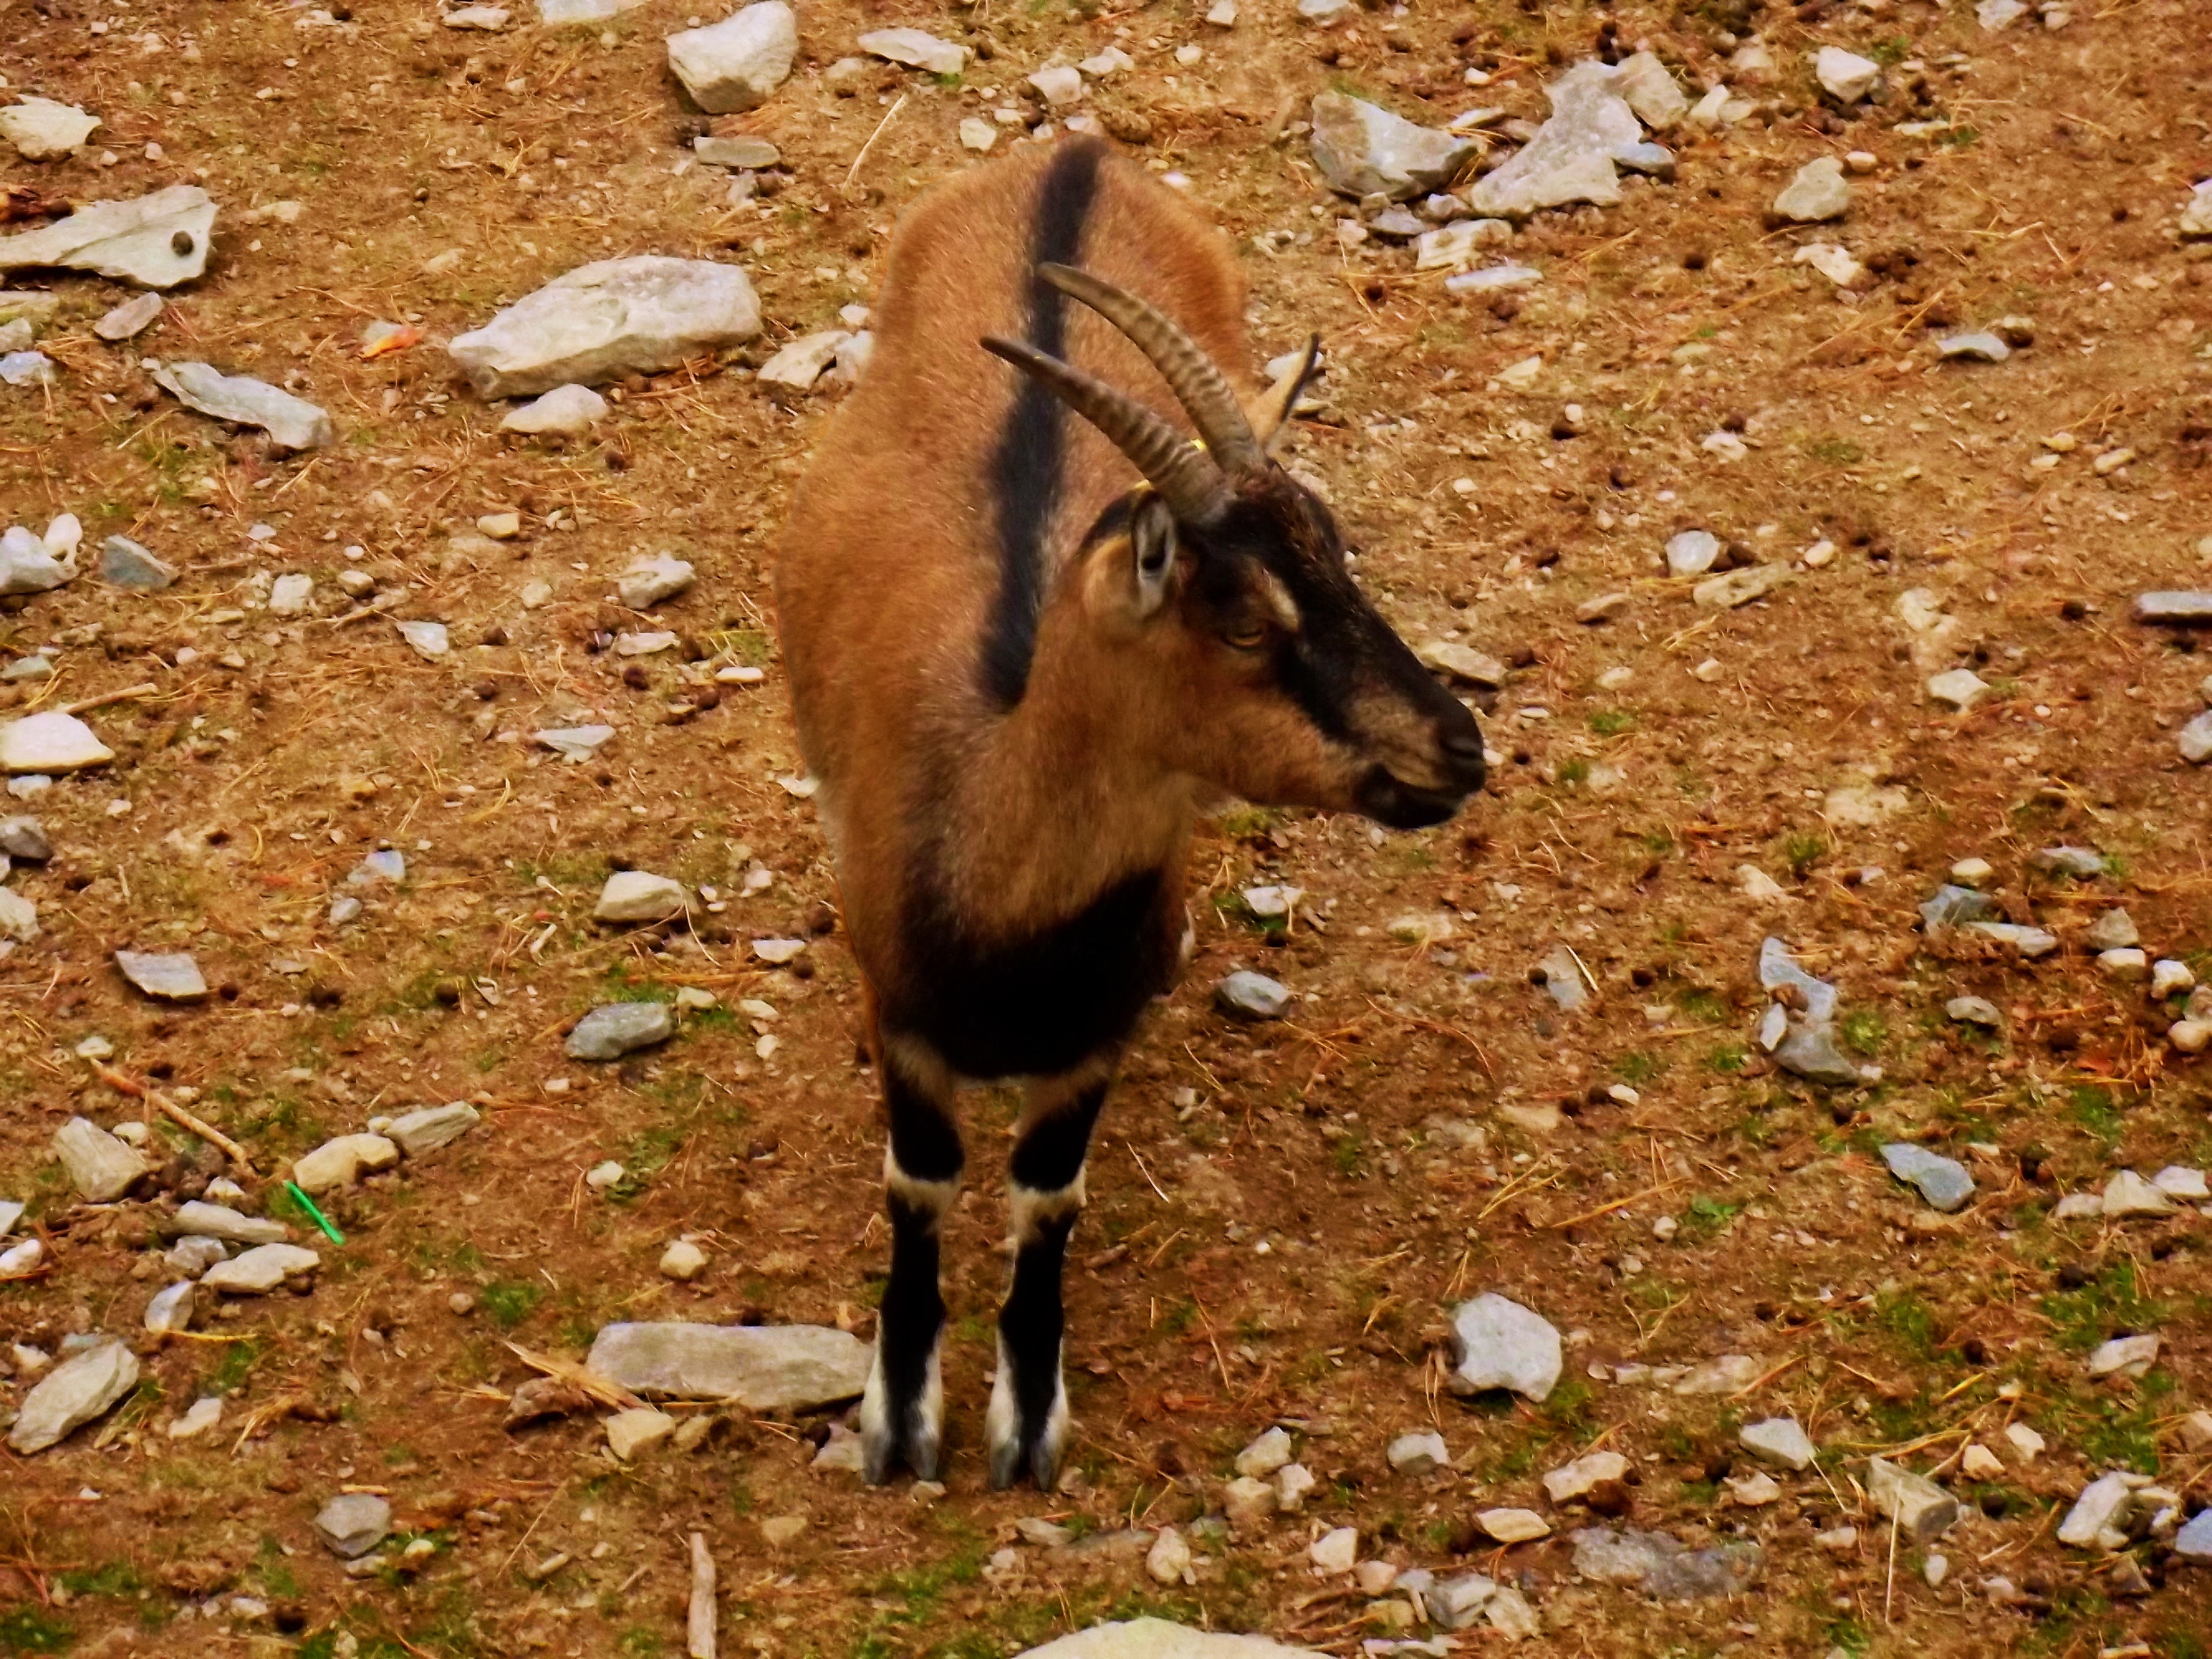
animal, wildlife, deer, goat, zoo, horn, mammal, fauna, antelope, goats, animals, vertebrate, chamois, cow goat family